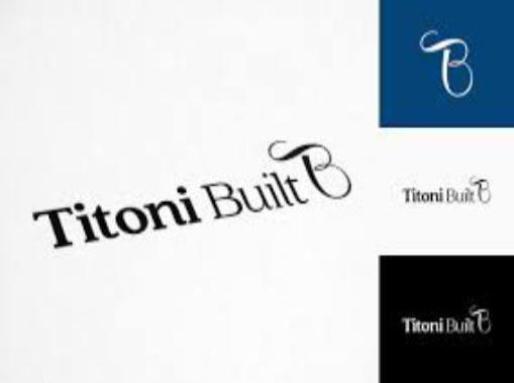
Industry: Clothes